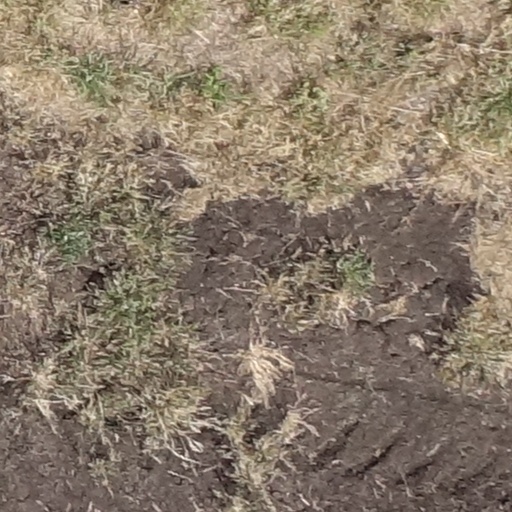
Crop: sorghum